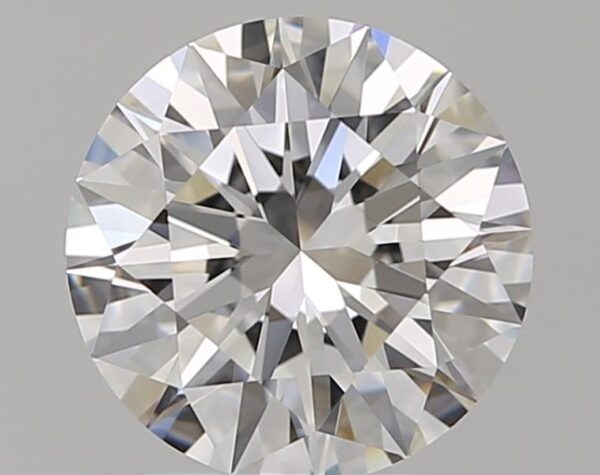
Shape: round
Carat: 1.81
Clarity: VVS1
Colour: F
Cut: EX
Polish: EX
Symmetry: EX
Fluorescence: N
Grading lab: GIA
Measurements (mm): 7.89 x 7.92 x 4.8